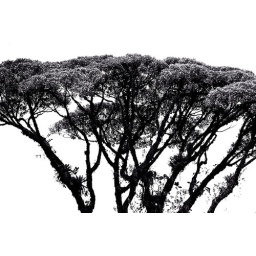
The tallest trees in the rain forest of Costa Rica